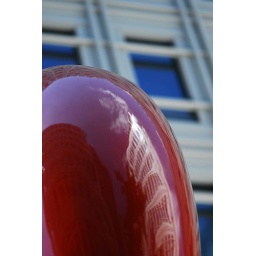
that building in red